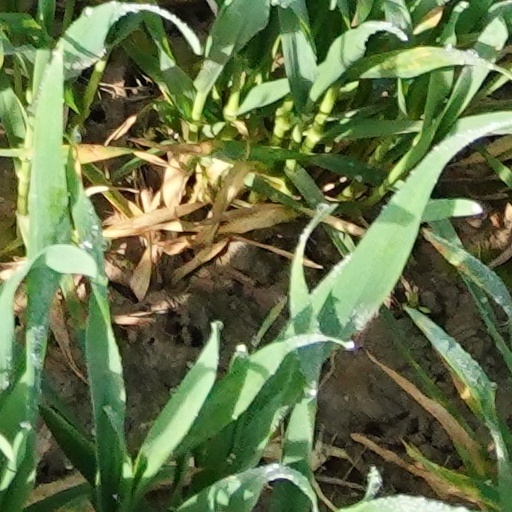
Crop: wheat